Anne of Kiev

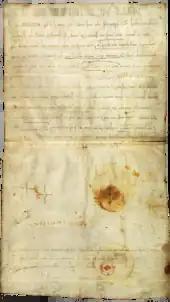
A charter signed on behalf of Anne and her son Philip in 1063

In 1062, Anne gave a significant amount of money to restore a dilapidated chapel at Senlis, originally dedicated to Saint Vincent of Saragossa. She bequeathed lands and income to the new establishment so that the organization could sustain itself. She also wrote a letter explaining her reasons for dedicating the monastery. The letter betrays adherence to Greek Orthodox theology. For instance, the term "Mary, mother of God" is used rather than the more common "Our Lady", perhaps referring to the Eastern concept of the Theotokos. Some scholars believe that Anne did not write this letter herself.